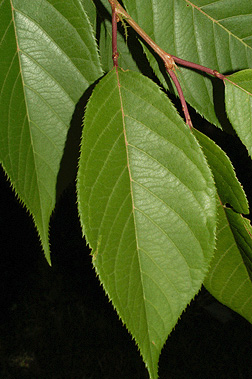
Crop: cherry
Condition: healthy